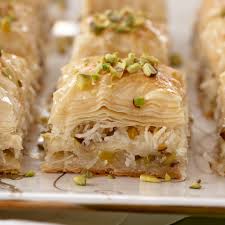
Yemek: baklava